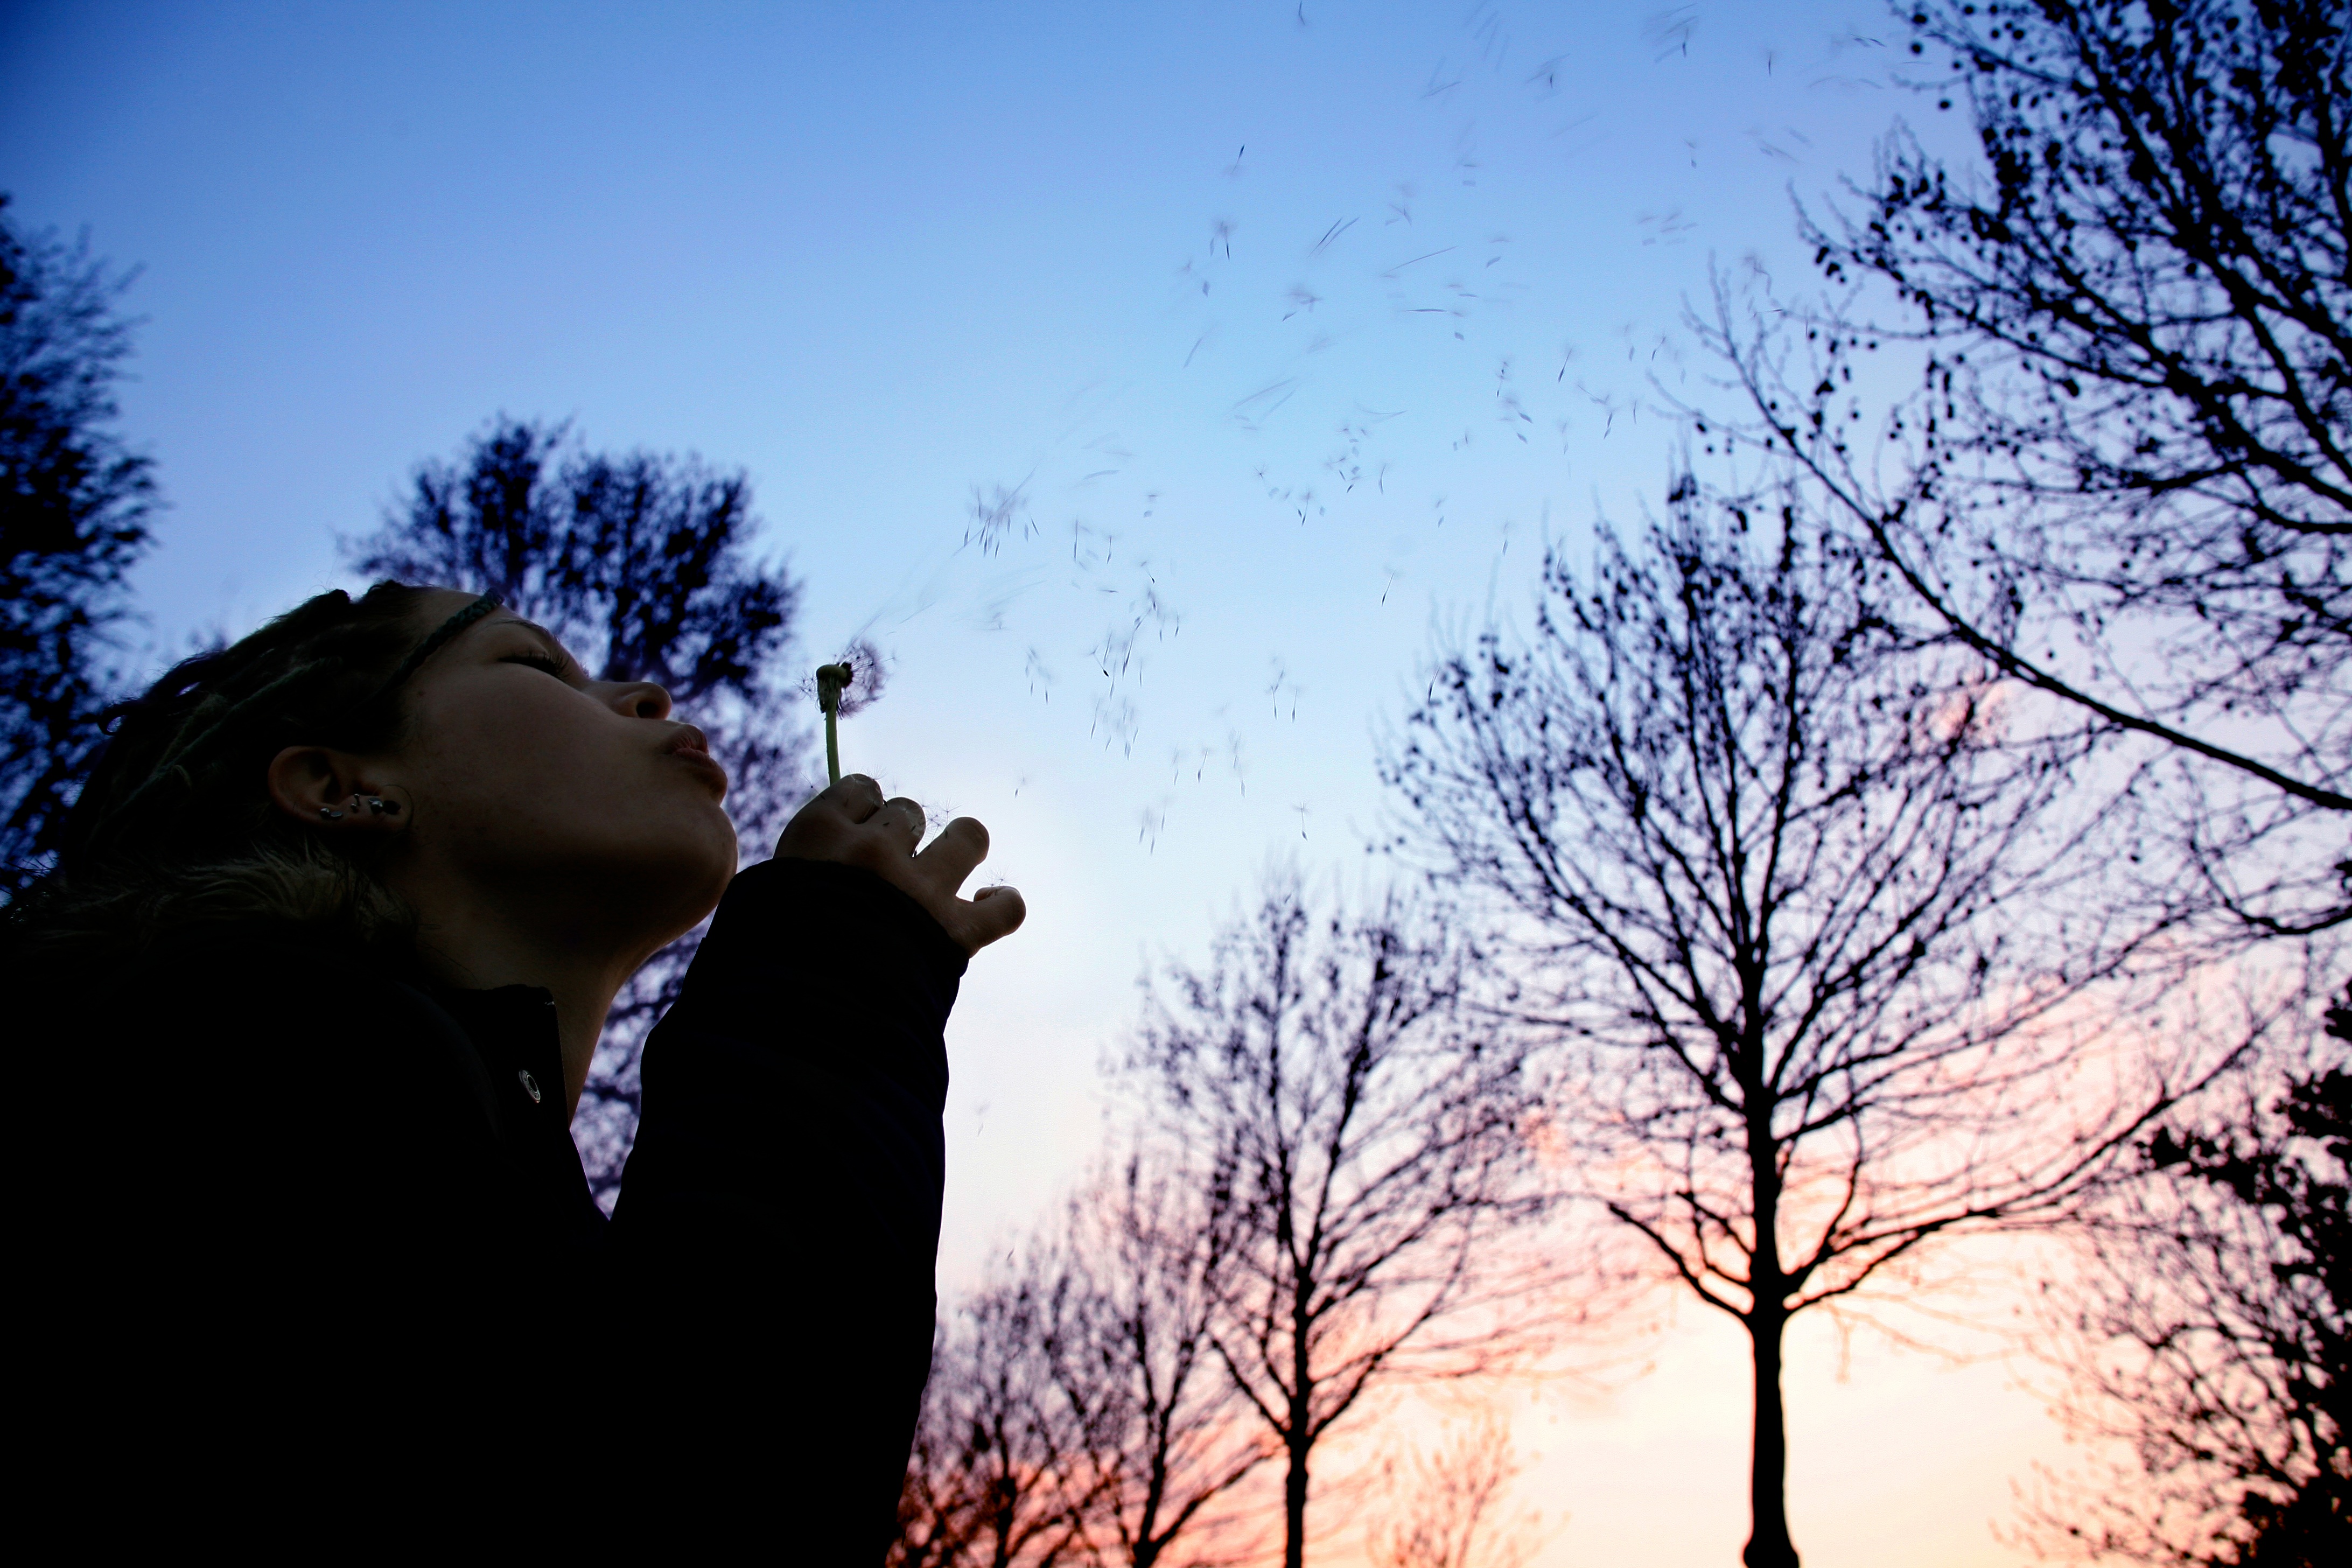
tree, branch, silhouette, person, winter, cloud, plant, sky, sunset, dandelion, sunlight, morning, flower, evening, spring, season, blowing, blow